Justin Holl

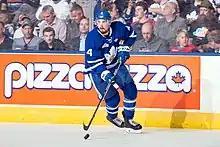
Holl with the Toronto Marlies during the 2018 Calder Cup Final.

On July 3, 2018, Holl signed a two-year, $1.35 million contract extension with the Maple Leafs. He attended the Leafs' training camp prior to the 2018–19 season and was named to the opening night roster. He was a healthy scratch for the Leafs' first 12 games of the season, playing in his first game on November 1 against the Dallas Stars. As a result of injuries and illnesses, Holl replaced Igor Ozhiganov in the Leafs lineup and recorded his first career assist in a 7–6 win over the Philadelphia Flyers on March 15, 2019.